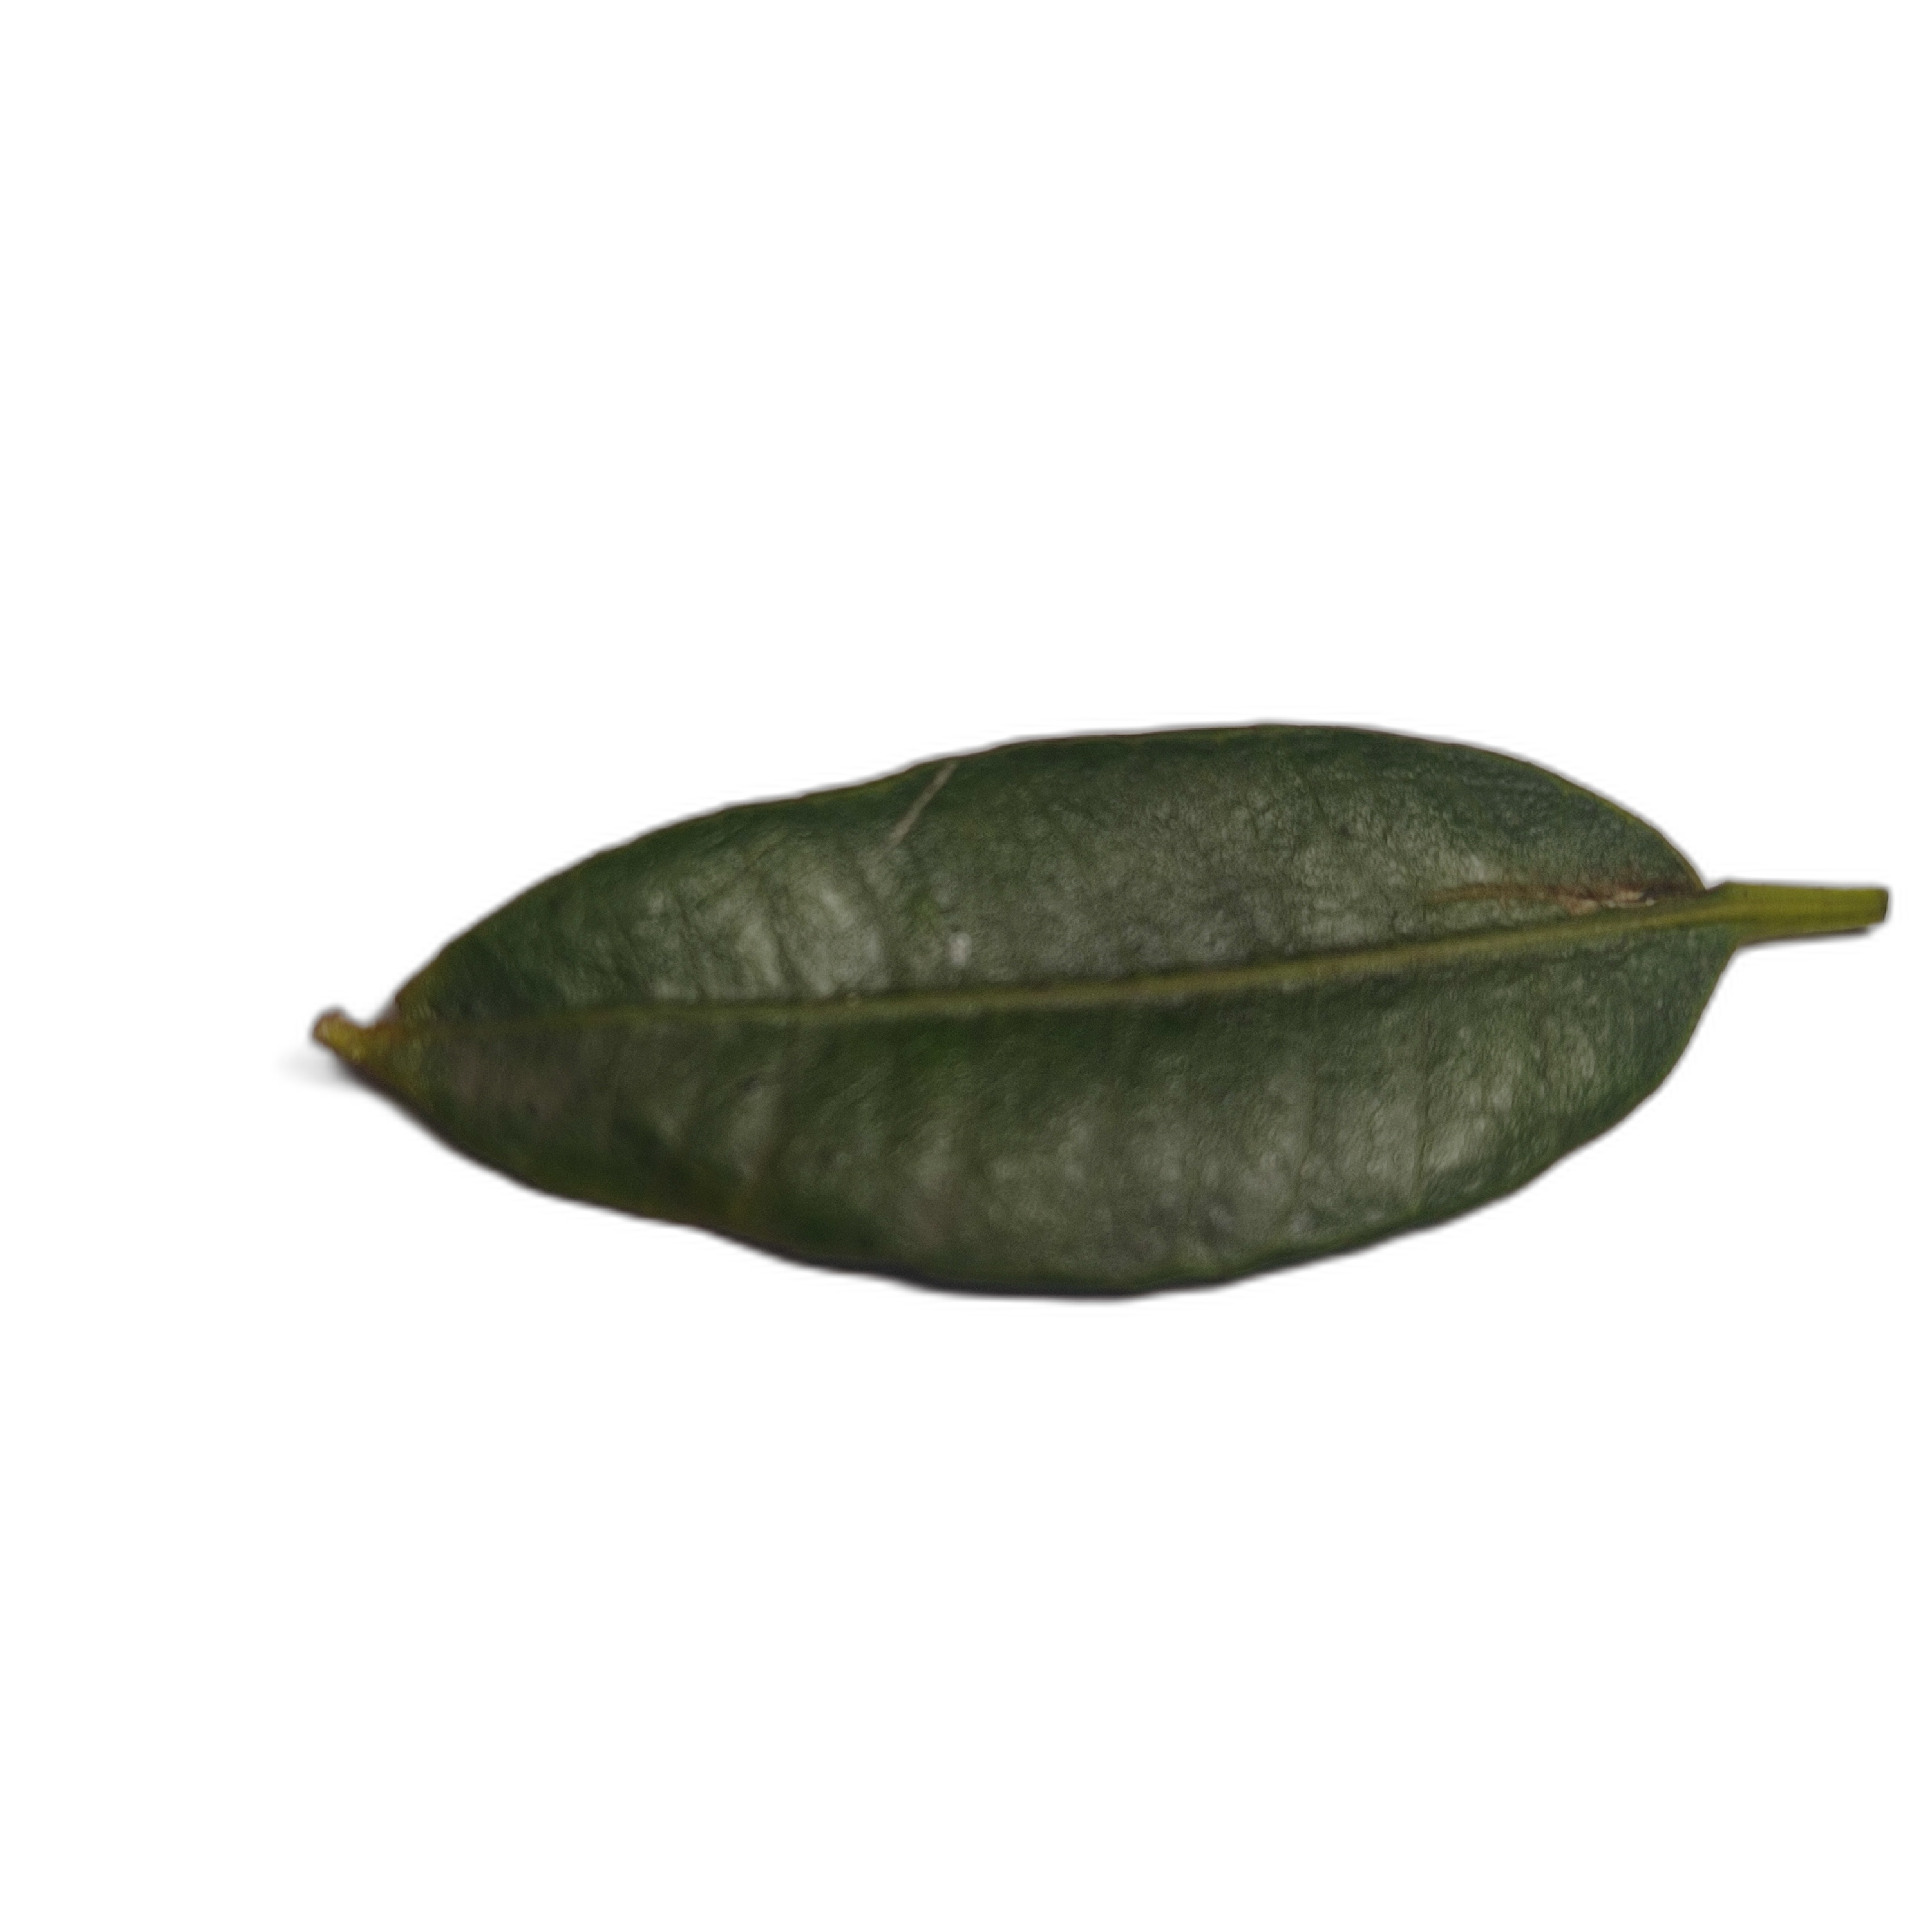
Label: healthy